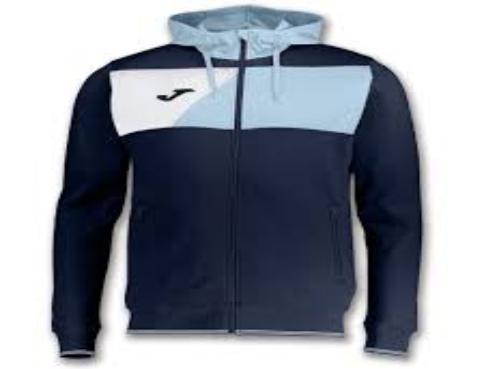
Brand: Joma-2
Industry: Clothes